White-tailed eagle

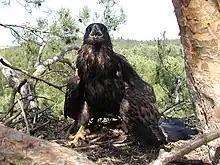
A large nestling in Brandenburg, Germany

Beyond golden eagles, white-tailed eagles may live alongside a wide range of other large raptors, but other eagles are considerably different in dietary and habitat preferences, so there is almost no competitive effect. For example, in Kazakhstan, white-tailed eagles were recorded to nest in proximity to golden eagles, eastern imperial eagles ("Aquila heliaca") and steppe eagles ("Aquila nipalensis") and all four eagles appear almost entirely indifferent to the presence of the other species, given their considerable partitioning in diet and habitat preferences. More significantly than the "Aquila" species, the white-tailed eagle seemed to have no issue nesting within a few hundred metres of the other eagles. A more direct effect may be detected on other fish-eating birds, for example recovering numbers of white-tailed eagles in Lithuania was thought to limit local osprey populations. However, in similar habitats, white storks and lesser spotted eagles ("Clanga pomarina") appeared to not be competitively effected. Besides competitive effects, white-tailed eagles may adversely effect ospreys by habitually robbing them of their catches. Besides the poorly studied relations between the Pallas's fish eagle and white-tailed eagle in the southern limits of the latter's Asian distribution, the only other "Haliaeetus" to live broadly alongside white-tailed eagles are Steller's sea eagles. Being larger and heavier, the Steller's is often characterized as a more powerful predator. Nonetheless, studies of the species ecologies show that the Steller's is a more restricted feeder on salmonids and that the Steller's tended to defend a smaller home range area than white-tailed eagles do in the Russian Far East. However, the Steller's appeared to be more flexible in readily switching nest sites between trees and rocky areas, whereas white-tailed eagles of this area exclusively nested in trees. Both species seemed to avoid active territories of the other but little direct conflict during breeding was detected. Although the Steller's sea eagle may be somewhat favoured in wintertime food conflicts given its sometimes considerably larger size, both it and the white-tailed eagles have been observed to win conflicts over fish, with golden eagles sometimes entering the fray and sometimes losing or winning conflicts. Given their larger population and farther current range into warmer areas (whereas the modern white-tailed eagle is only common in cold, northern climes), bald eagles (the ecological equivalent of the white-tailed eagle in North America) have a considerably broader prey spectrum than white-tailed eagles that ranges well over 400 species, with more species recorded from nearly all animal taxon. Although about 56% of the bald eagle's diet is comprised by fish, bald eagles often take a higher diversity and numbers of alternate prey such as mammals, reptiles and amphibians than do white-tailed eagles.